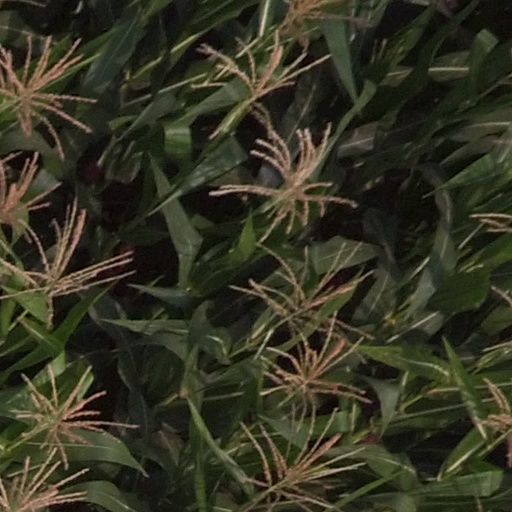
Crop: maize; corn